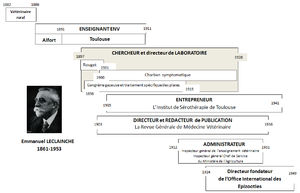
Chronologie de la carrière et des activités d'Emmanuel Leclainche (1861-1953), docteur vétérinaire, professeur à l'Ecole nationale vétérinaire de Toulouse, microbiologiste pastorien, inspecteur général de l'enseignement vétérinaire, inspecteur général et chef des services du ministère de l'agriculture, cofondateur de l'Institut de Sérothérapie de Toulouse
Auguste-Louis-Emmanuel Leclainche, né le 29 août 1861 à Piney et mort le 26 novembre 1953 à Paris, est un vétérinaire et microbiologiste français, internationalement connu pour ses réalisations scientifiques en médecine vétérinaire, ainsi que pour son rôle majeur dans l'organisation de l'enseignement vétérinaire et des services vétérinaires français. Il est aussi l'initiateur de l'OIE maintenant connu sous le nom d’Organisation mondiale de la santé animale, pour la lutte contre les maladies animales au niveau mondial.